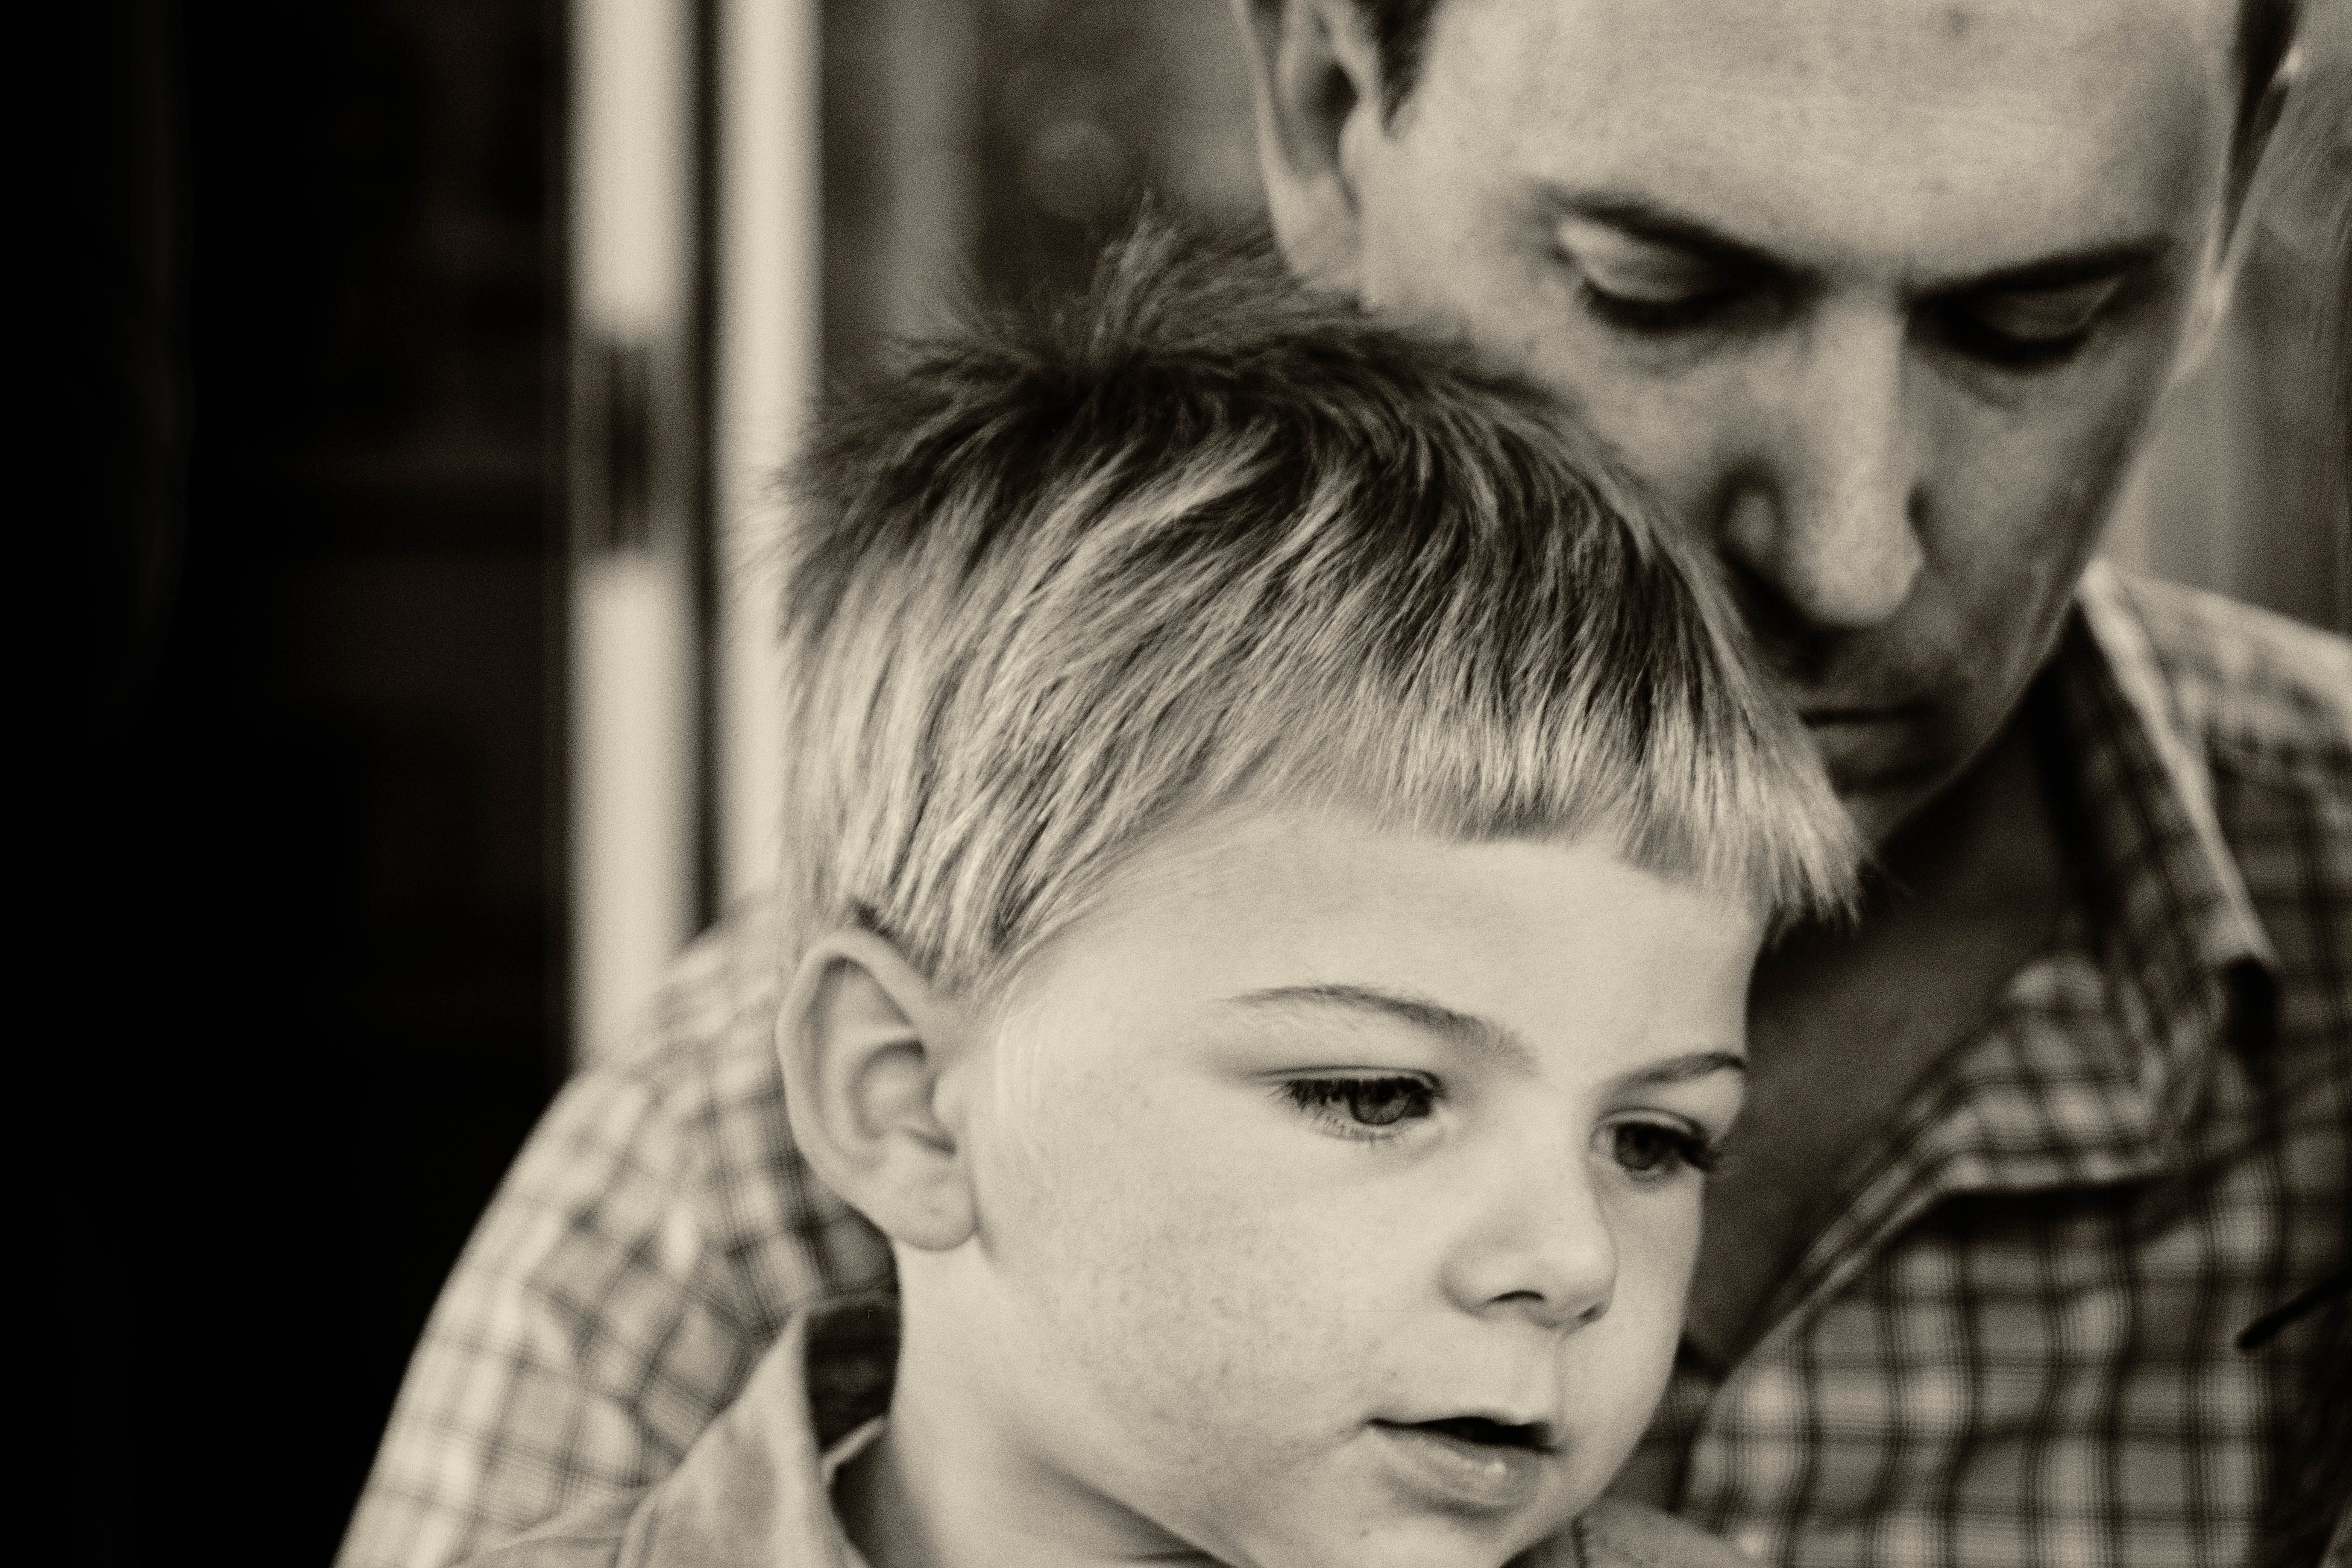
man, person, black and white, people, photography, male, portrait, child, monochrome, hairstyle, face, eye, head, emotion, monochrome photography, portrait photography